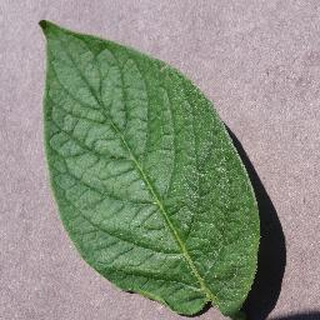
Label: healthy_potato